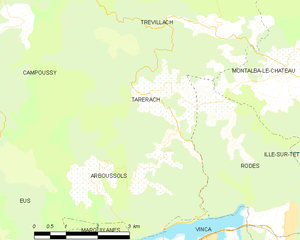
Tarerach
Kort over kommunen
Kort over kommunen
Tarerach er en by og kommune i departementet Pyrénées-Orientales i Sydfrankrig.